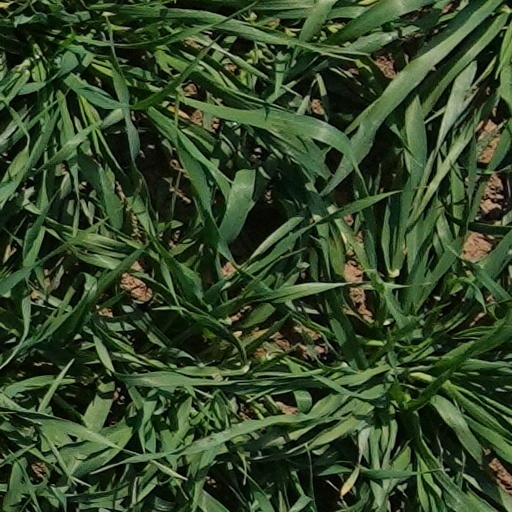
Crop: wheat